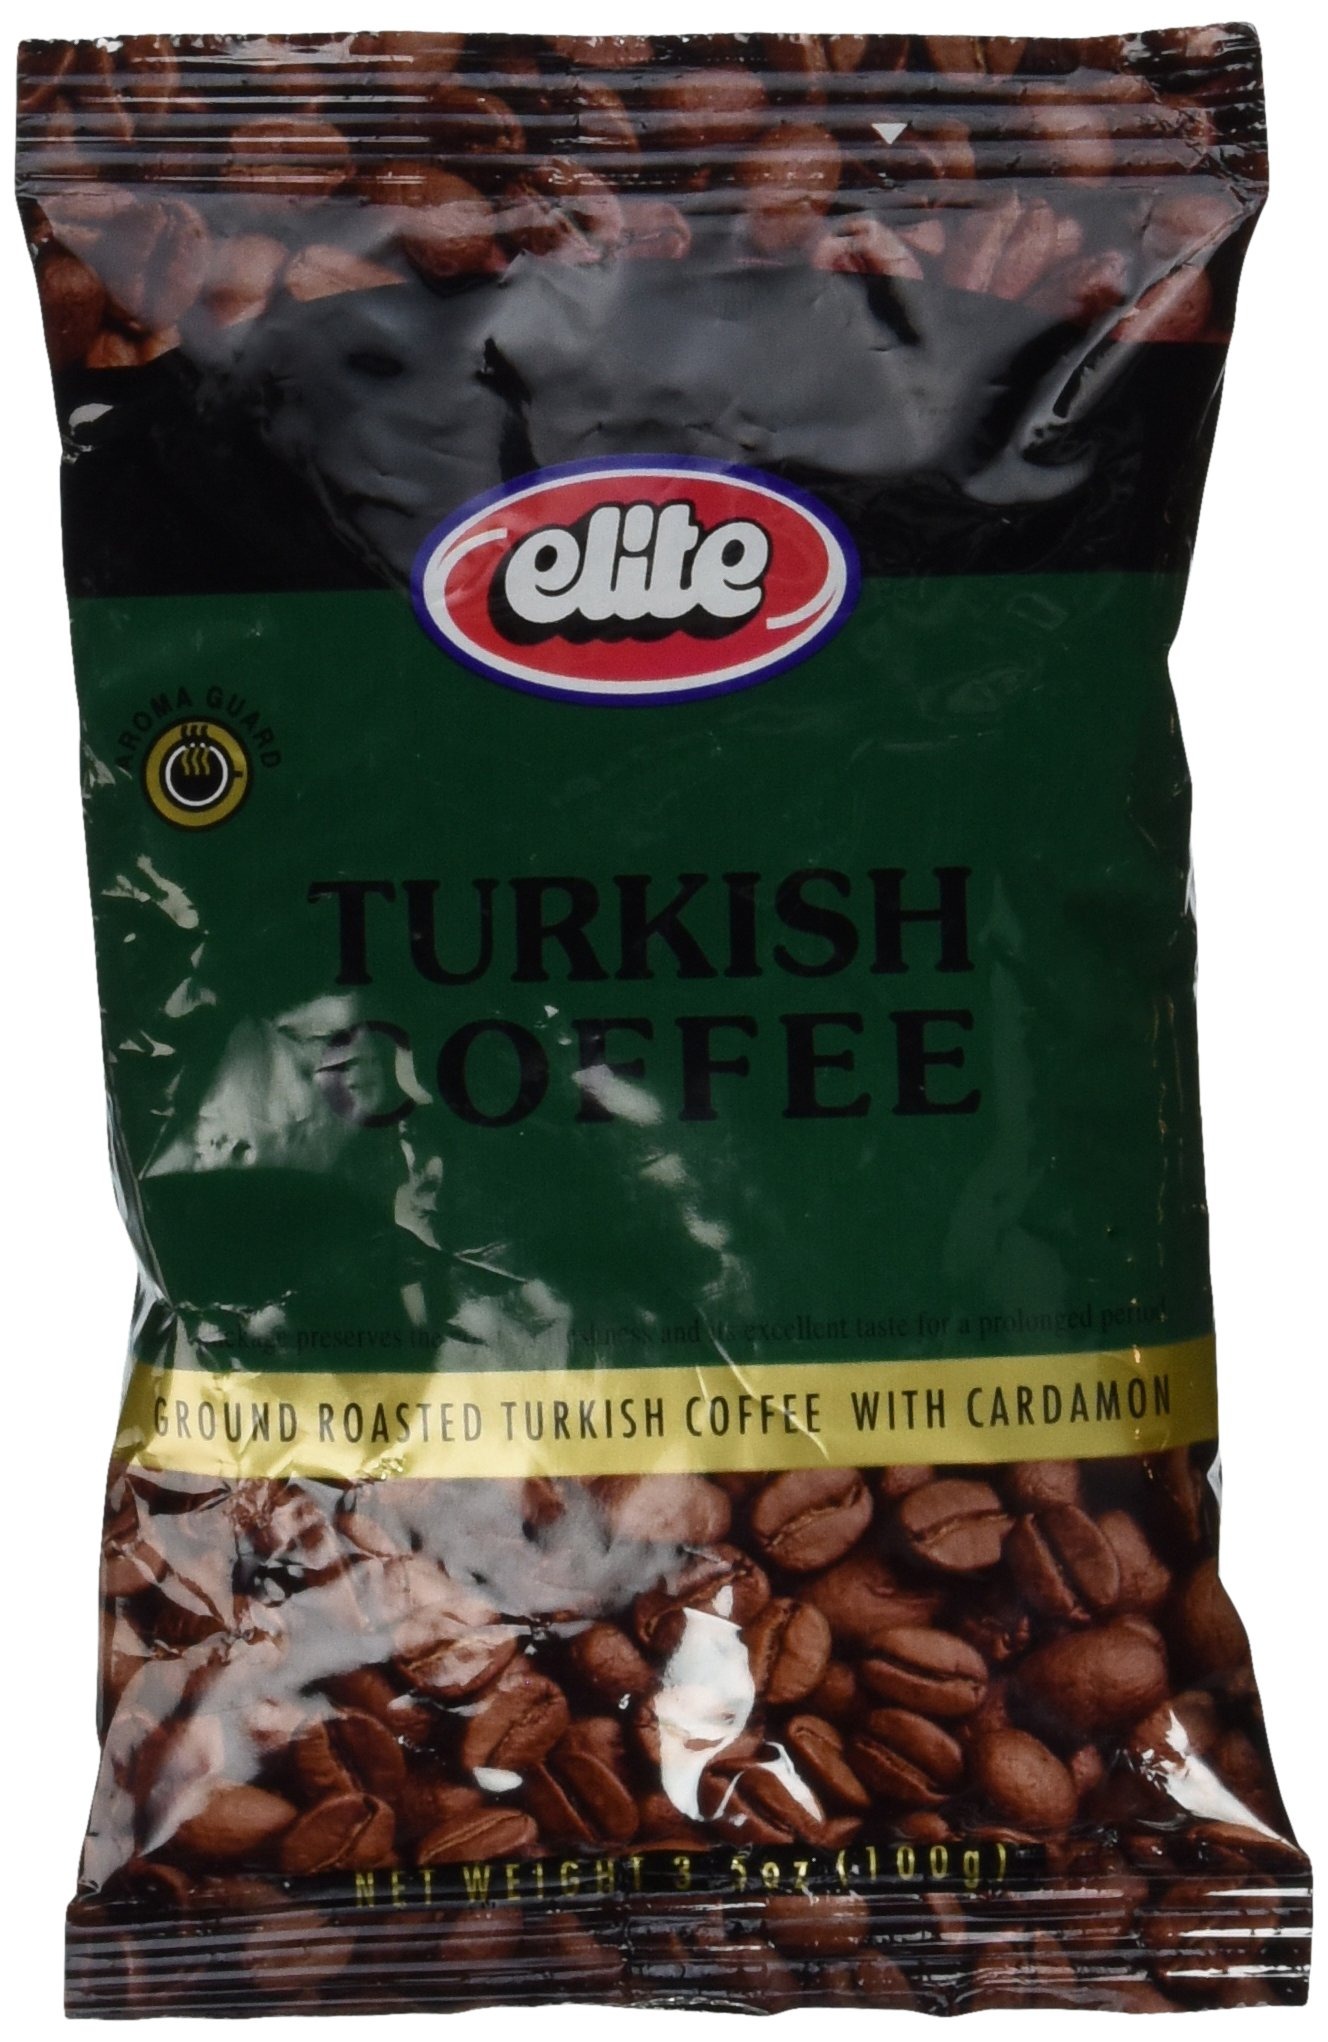
Item Name: Elite Turkish Coffee With Cardomom, 3.5oz Bag
Bullet Point: Kosher for year round use (excluding Passover)
Product Description: Elite Turkish Coffee has been manufactured for years, using a special process that preserves the authentic flavor and aroma over time. After the precise roasting process is complete, the coffee is ground and packaged immediately, to make sure that you will enjoy fresh, top-quality coffee, each time you open the bag.
Value: 3.5
Unit: ounce

Price: 7.99